Wilhelmstraße (Spandau)

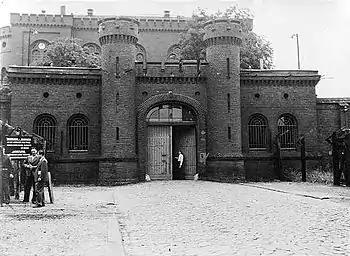
Spandau Prison 1951

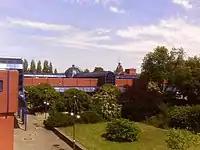
The "shopping complex" of the former "Britannia Centre Spandau"

Spandau Prison, also in Wilhelmstraße, was completed in 1881. It was occupied by seven war criminals, convicted in the Nuremberg Trials, including Rudolf Heß who committed suicide there. After he had died, the prison was demolished and a social and shopping centre, "The Britannia Centre Spandau", was built there. At the corner Wilhelmstraße to Heerstraße is also a bus depot of the Berliner Verkehrsbetriebe (BVG).